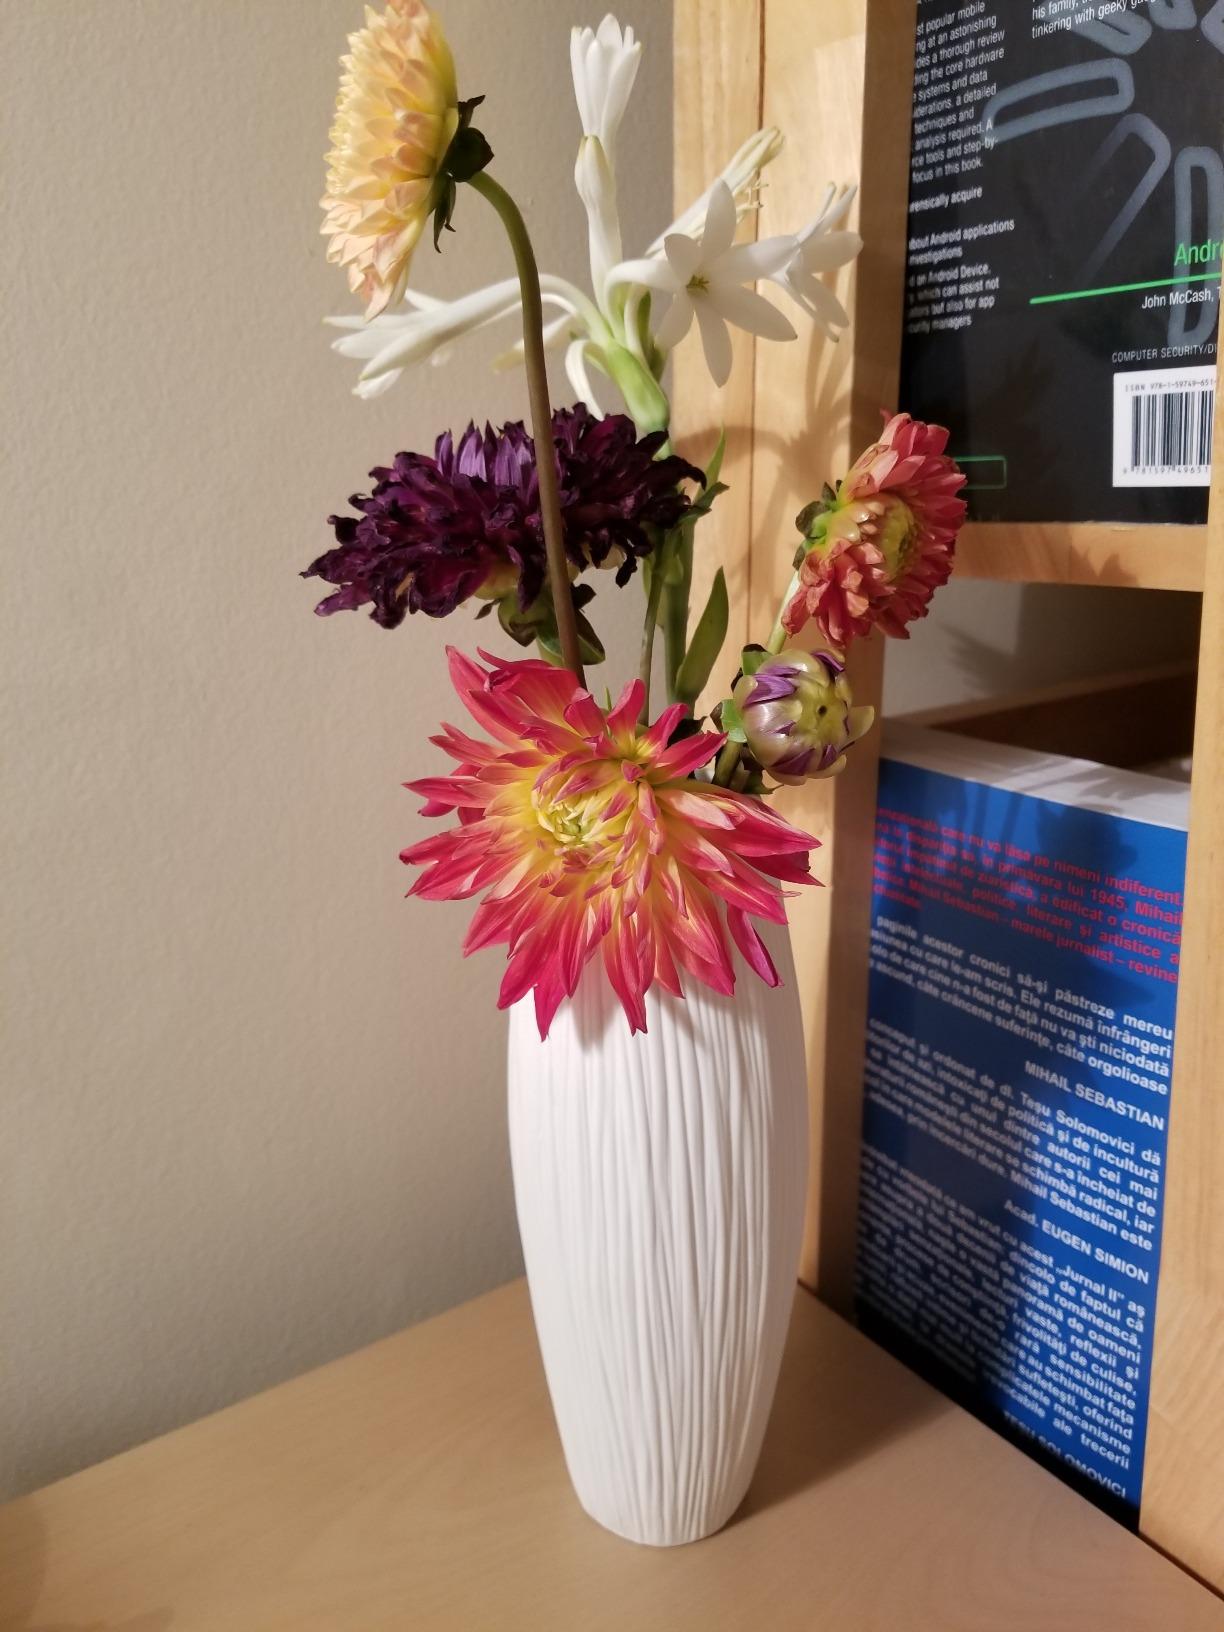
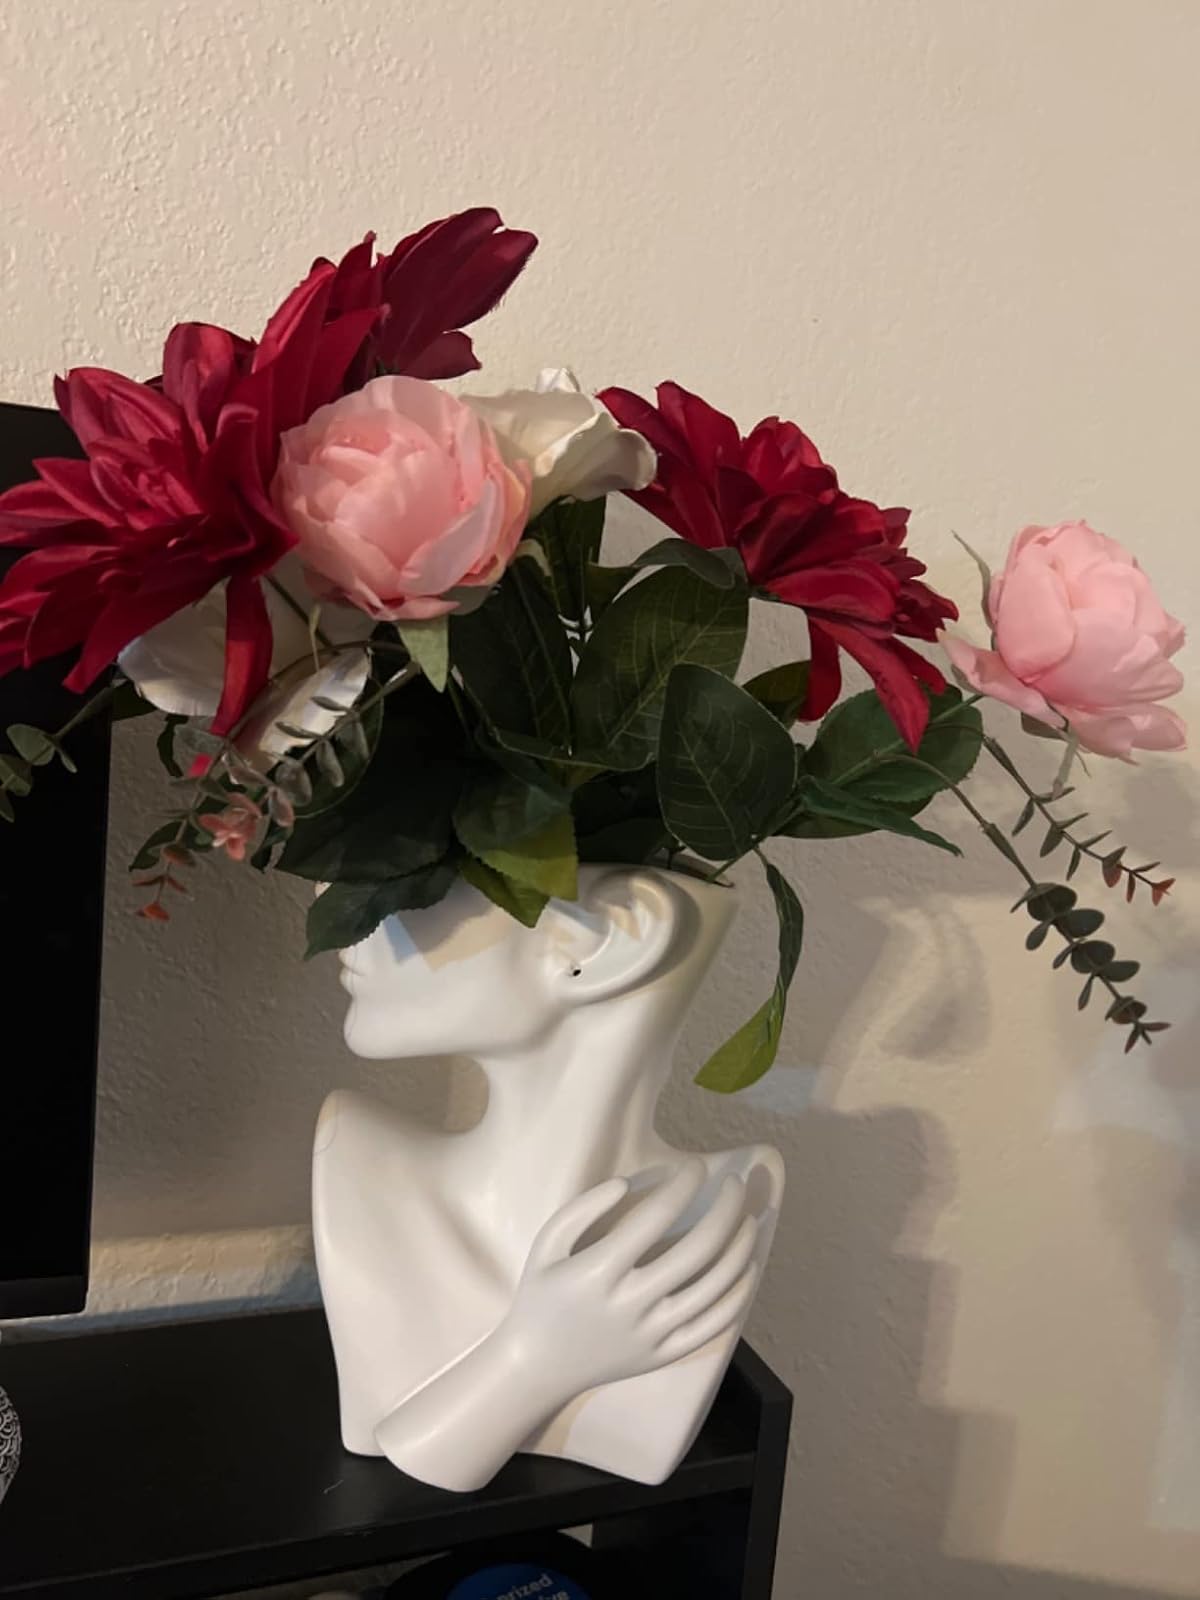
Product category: vase
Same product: no